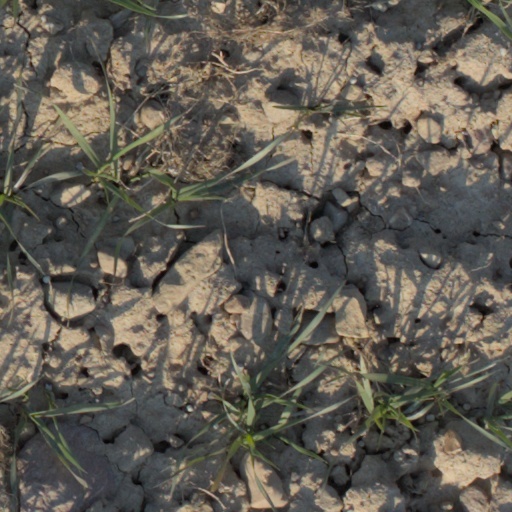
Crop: wheat